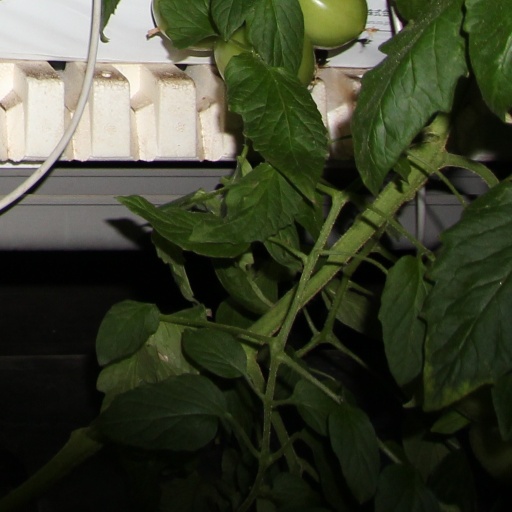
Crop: tomato